Chris Collins (ice hockey)

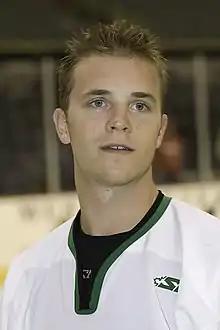
Collins in 2007

Chris Collins (born June 8, 1984) is an American former professional ice hockey forward who played most notably in the American Hockey League (AHL) and abroad in Europe.